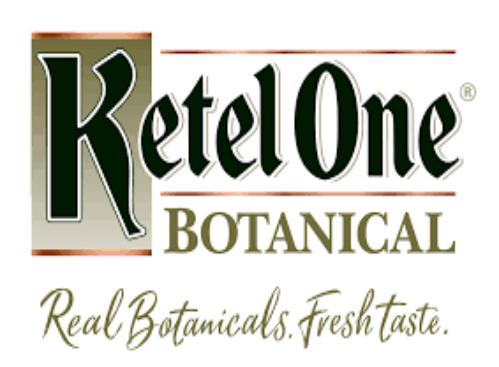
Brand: Ketel One
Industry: Food